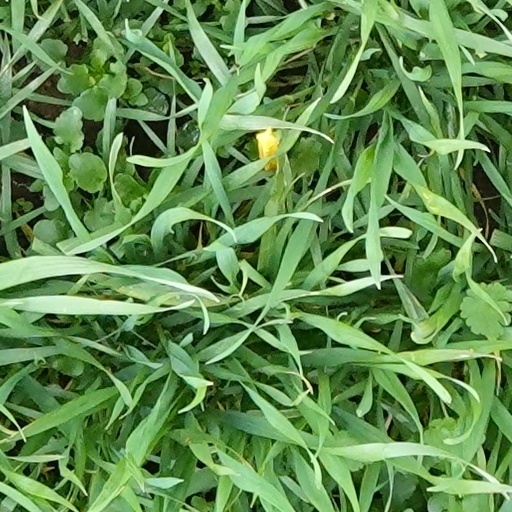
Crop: wheat